Mujhe Kucch Kehna Hai

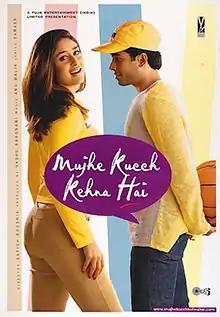
Theatrical release poster

Mujhe Kucch Kehna Hai is a 2001 Indian Hindi-language romance film directed by Satish Kaushik and produced by Vashu Bhagnani. The film was the debut performance of Tusshar Kapoor, who starred alongside Kareena Kapoor. The film was an official remake of the 1998 Telugu film "Tholi Prema". It was released on 25 May 2001.